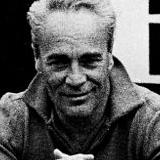
Age: 49